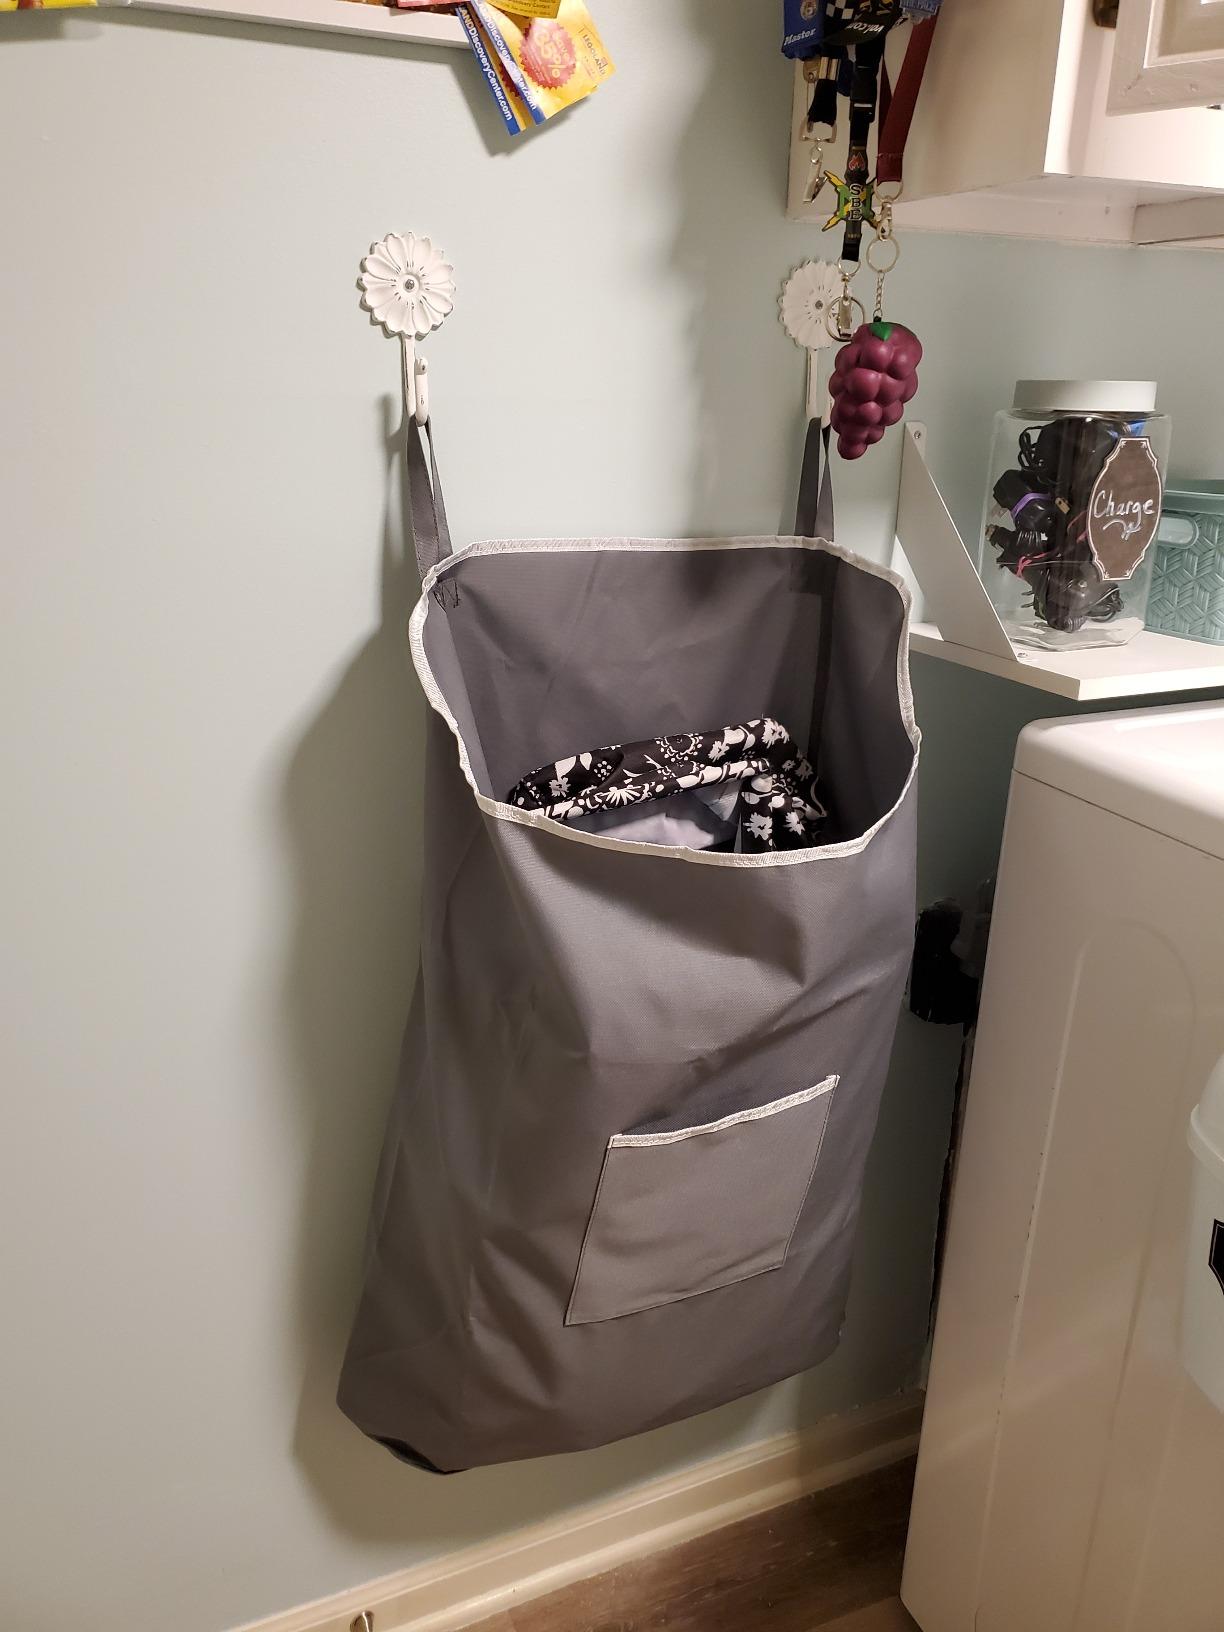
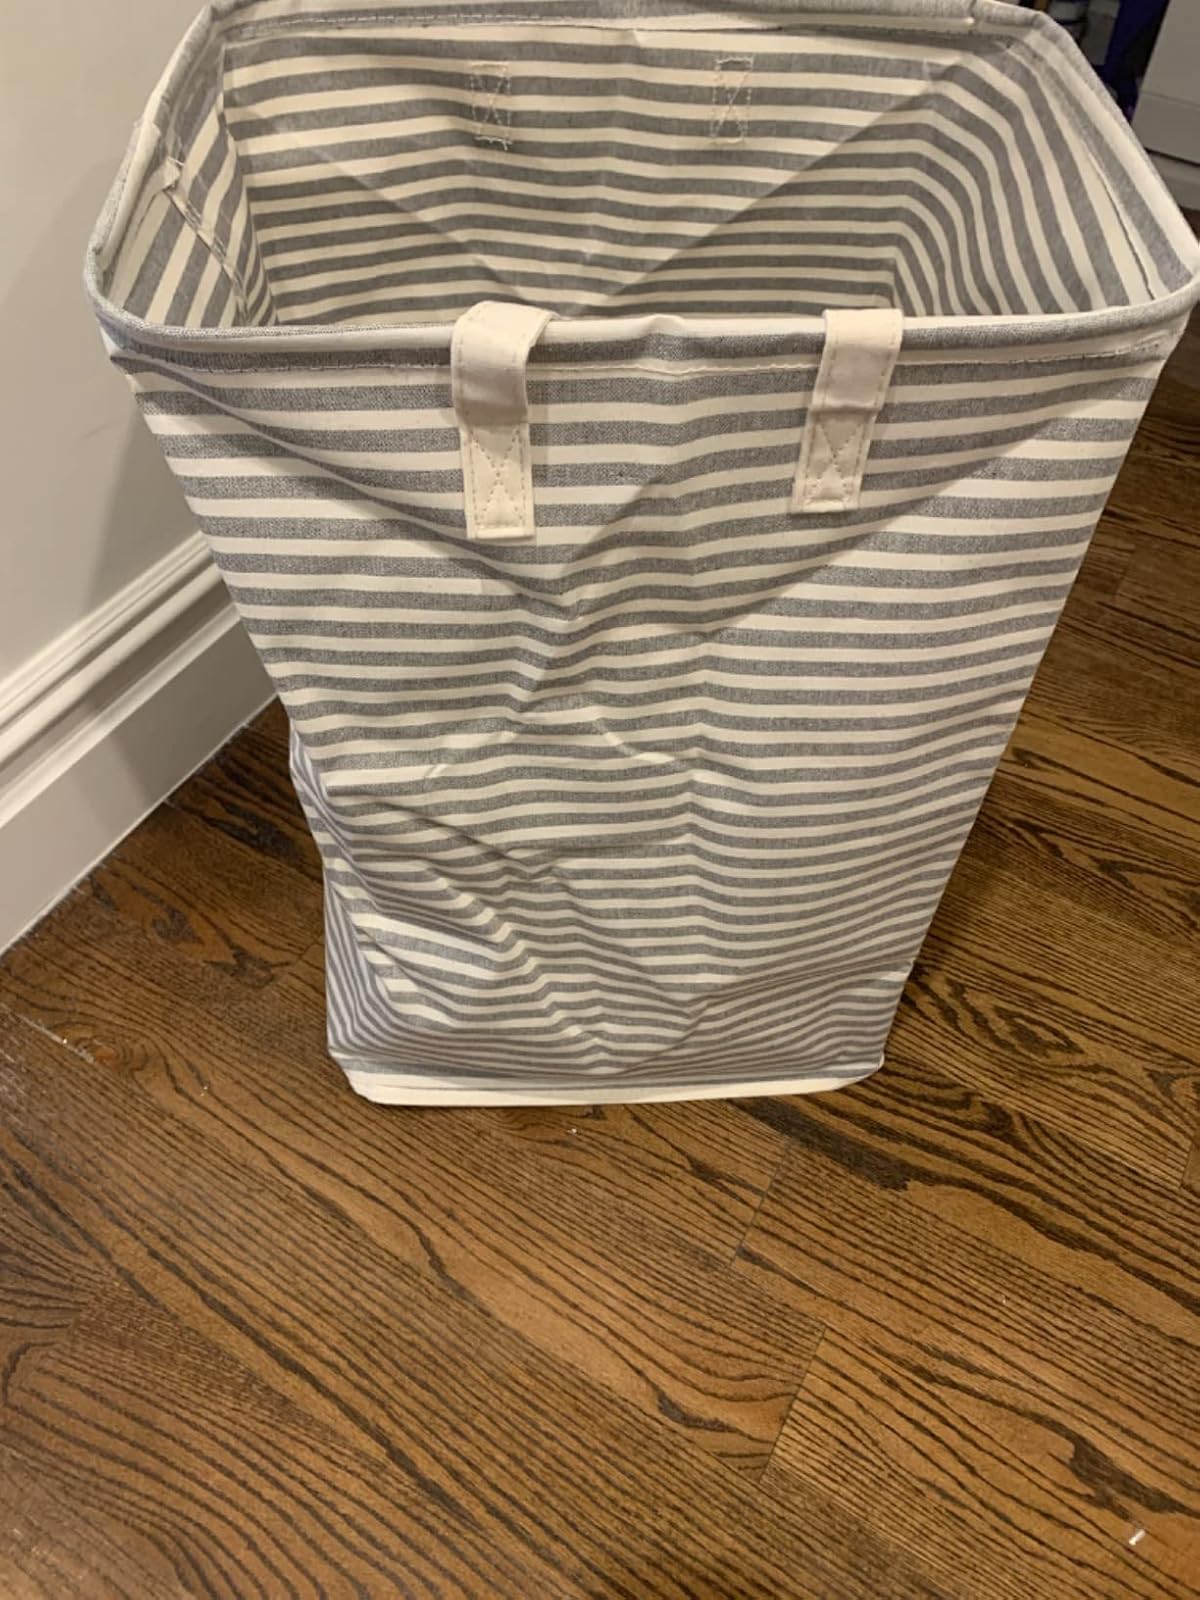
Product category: items_hamper
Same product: no